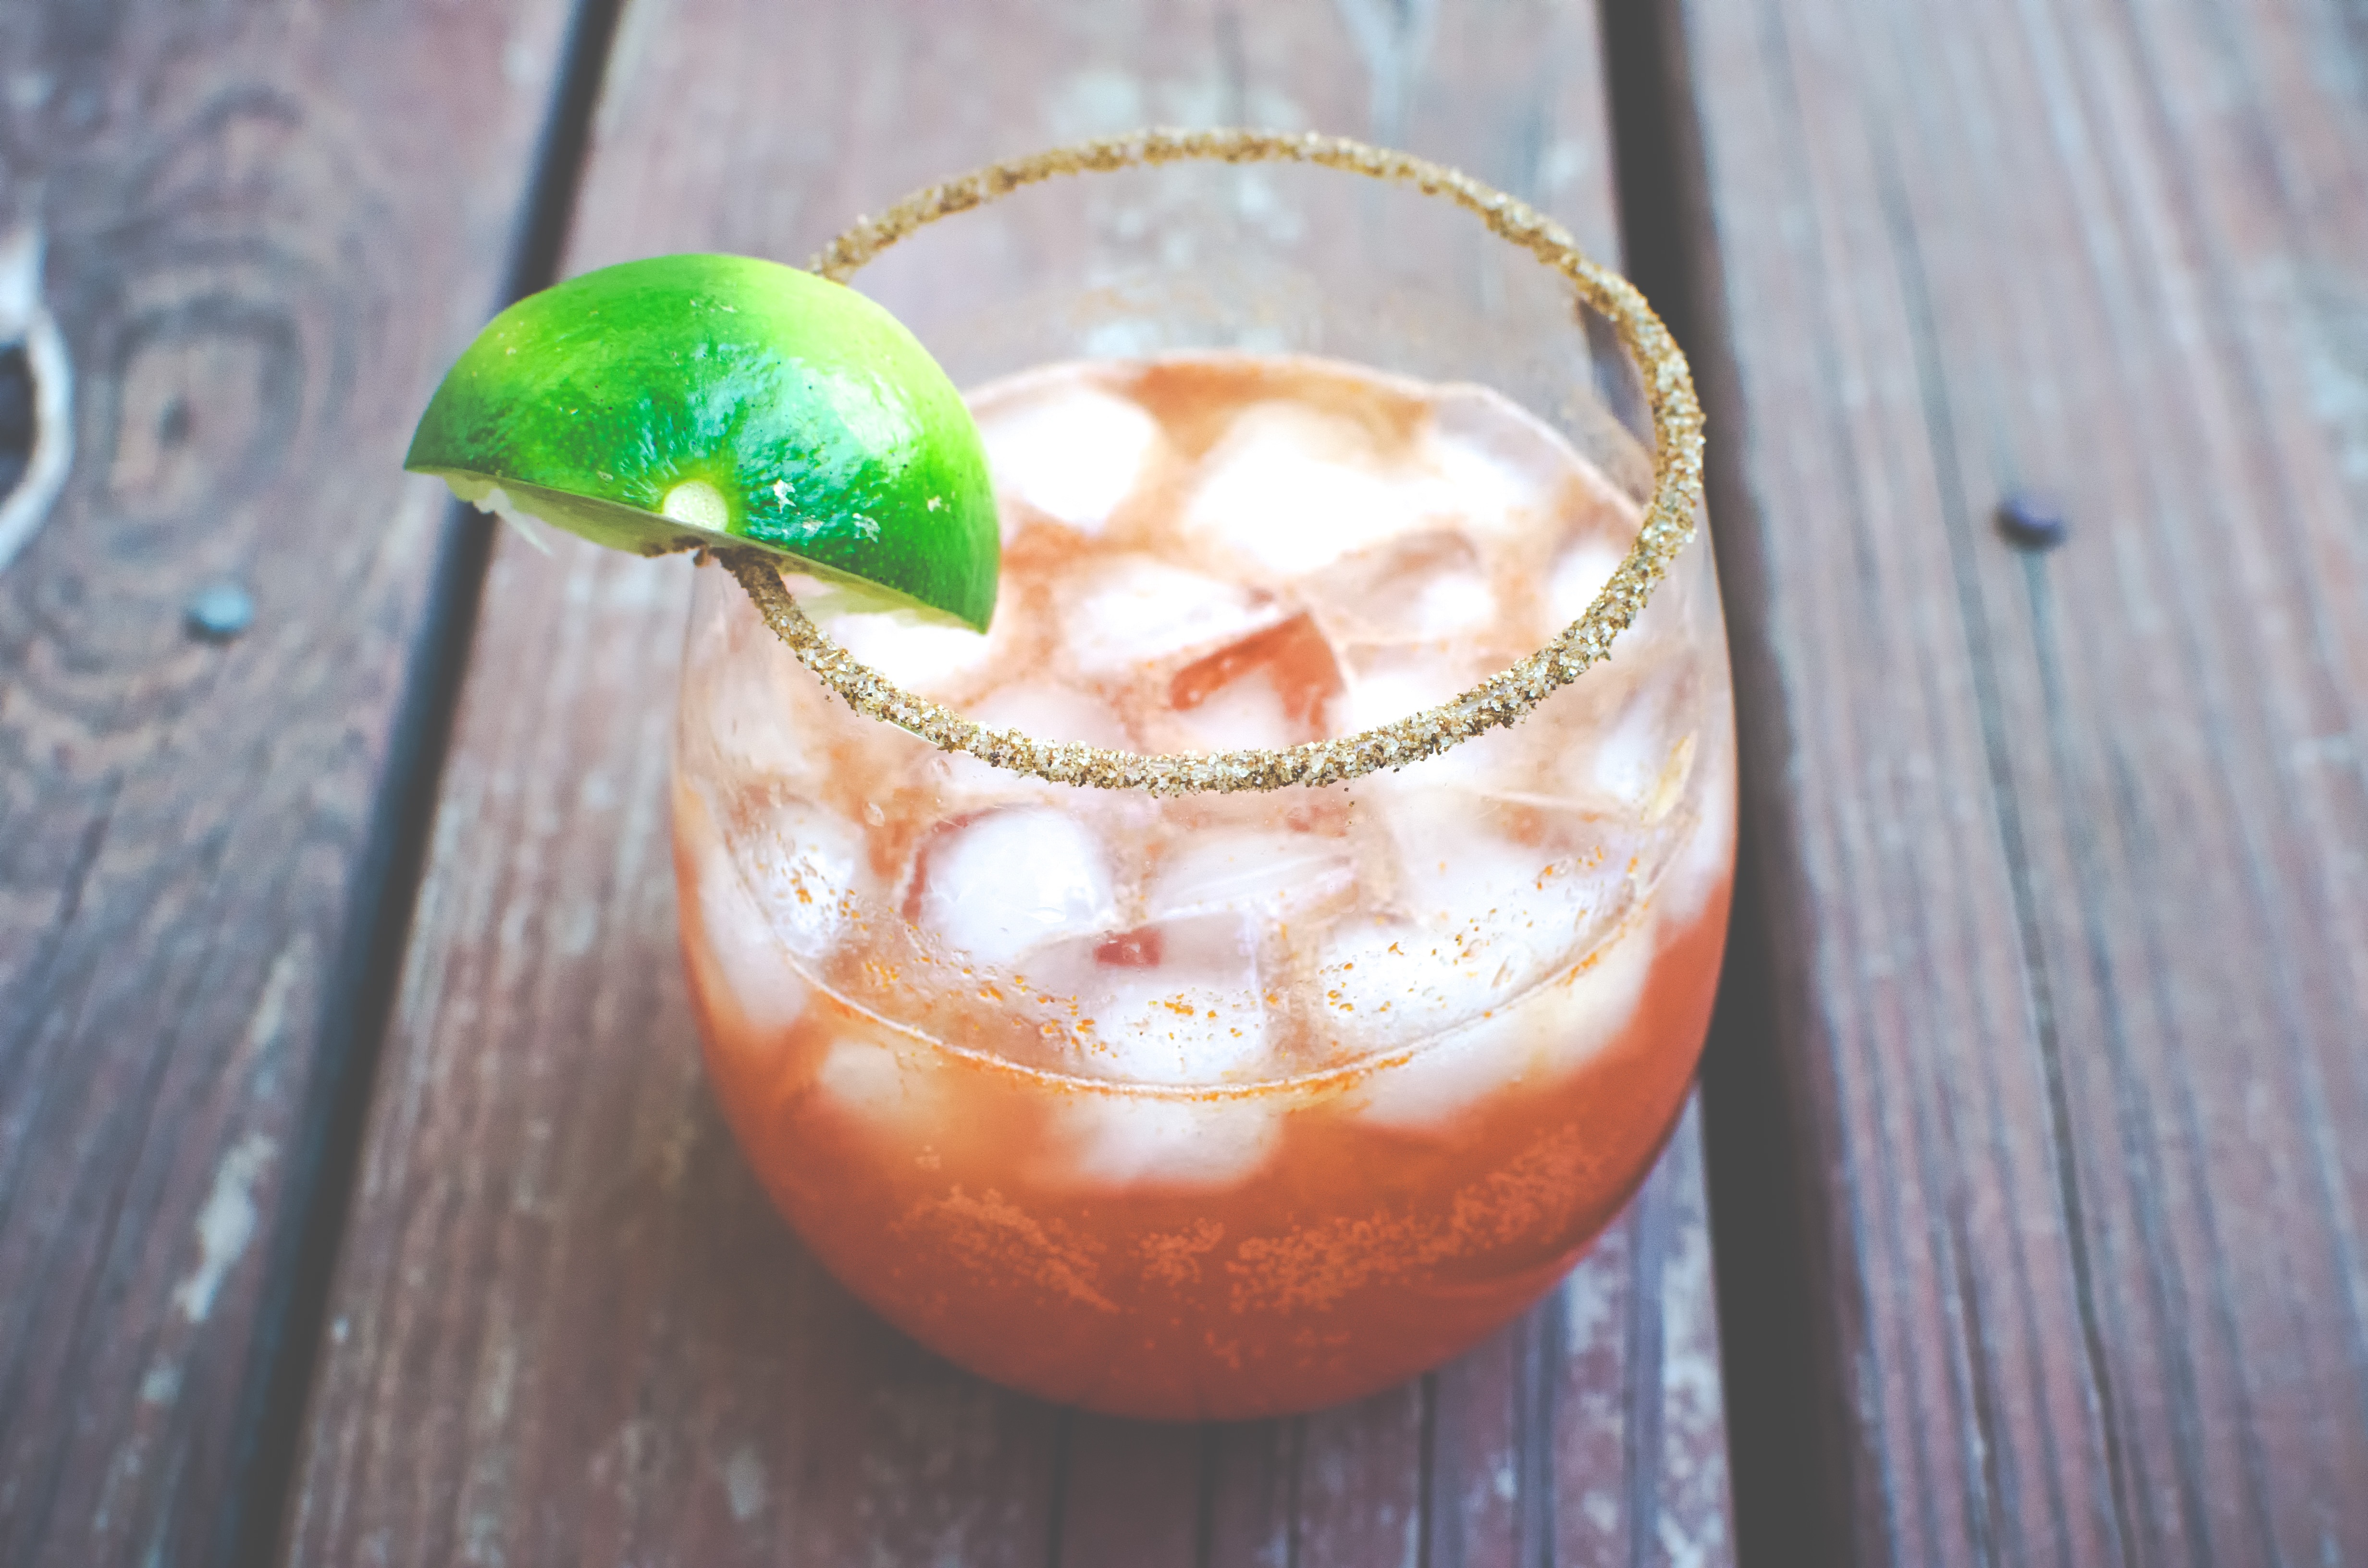
wood, glass, red, produce, drink, alcohol, cocktail, margarita, ice cubes, alcoholic beverage, distilled beverage, mai tai, michelada, cinco do mayo, lemon wedge